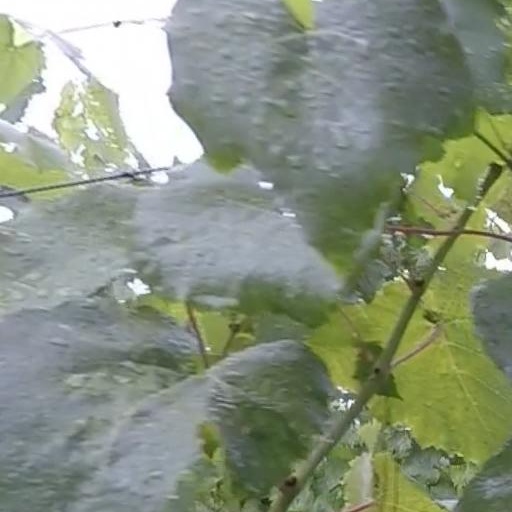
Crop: grape